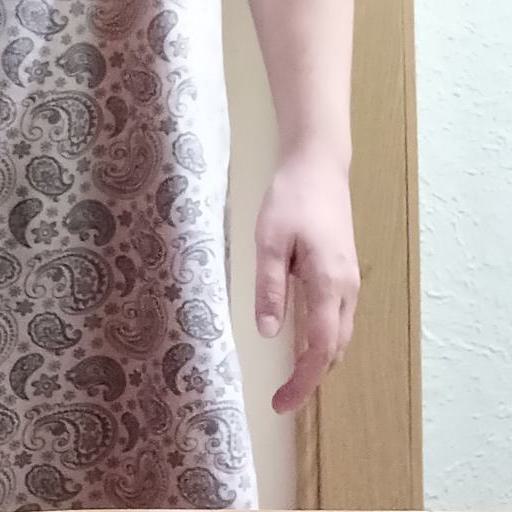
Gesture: no_gesture